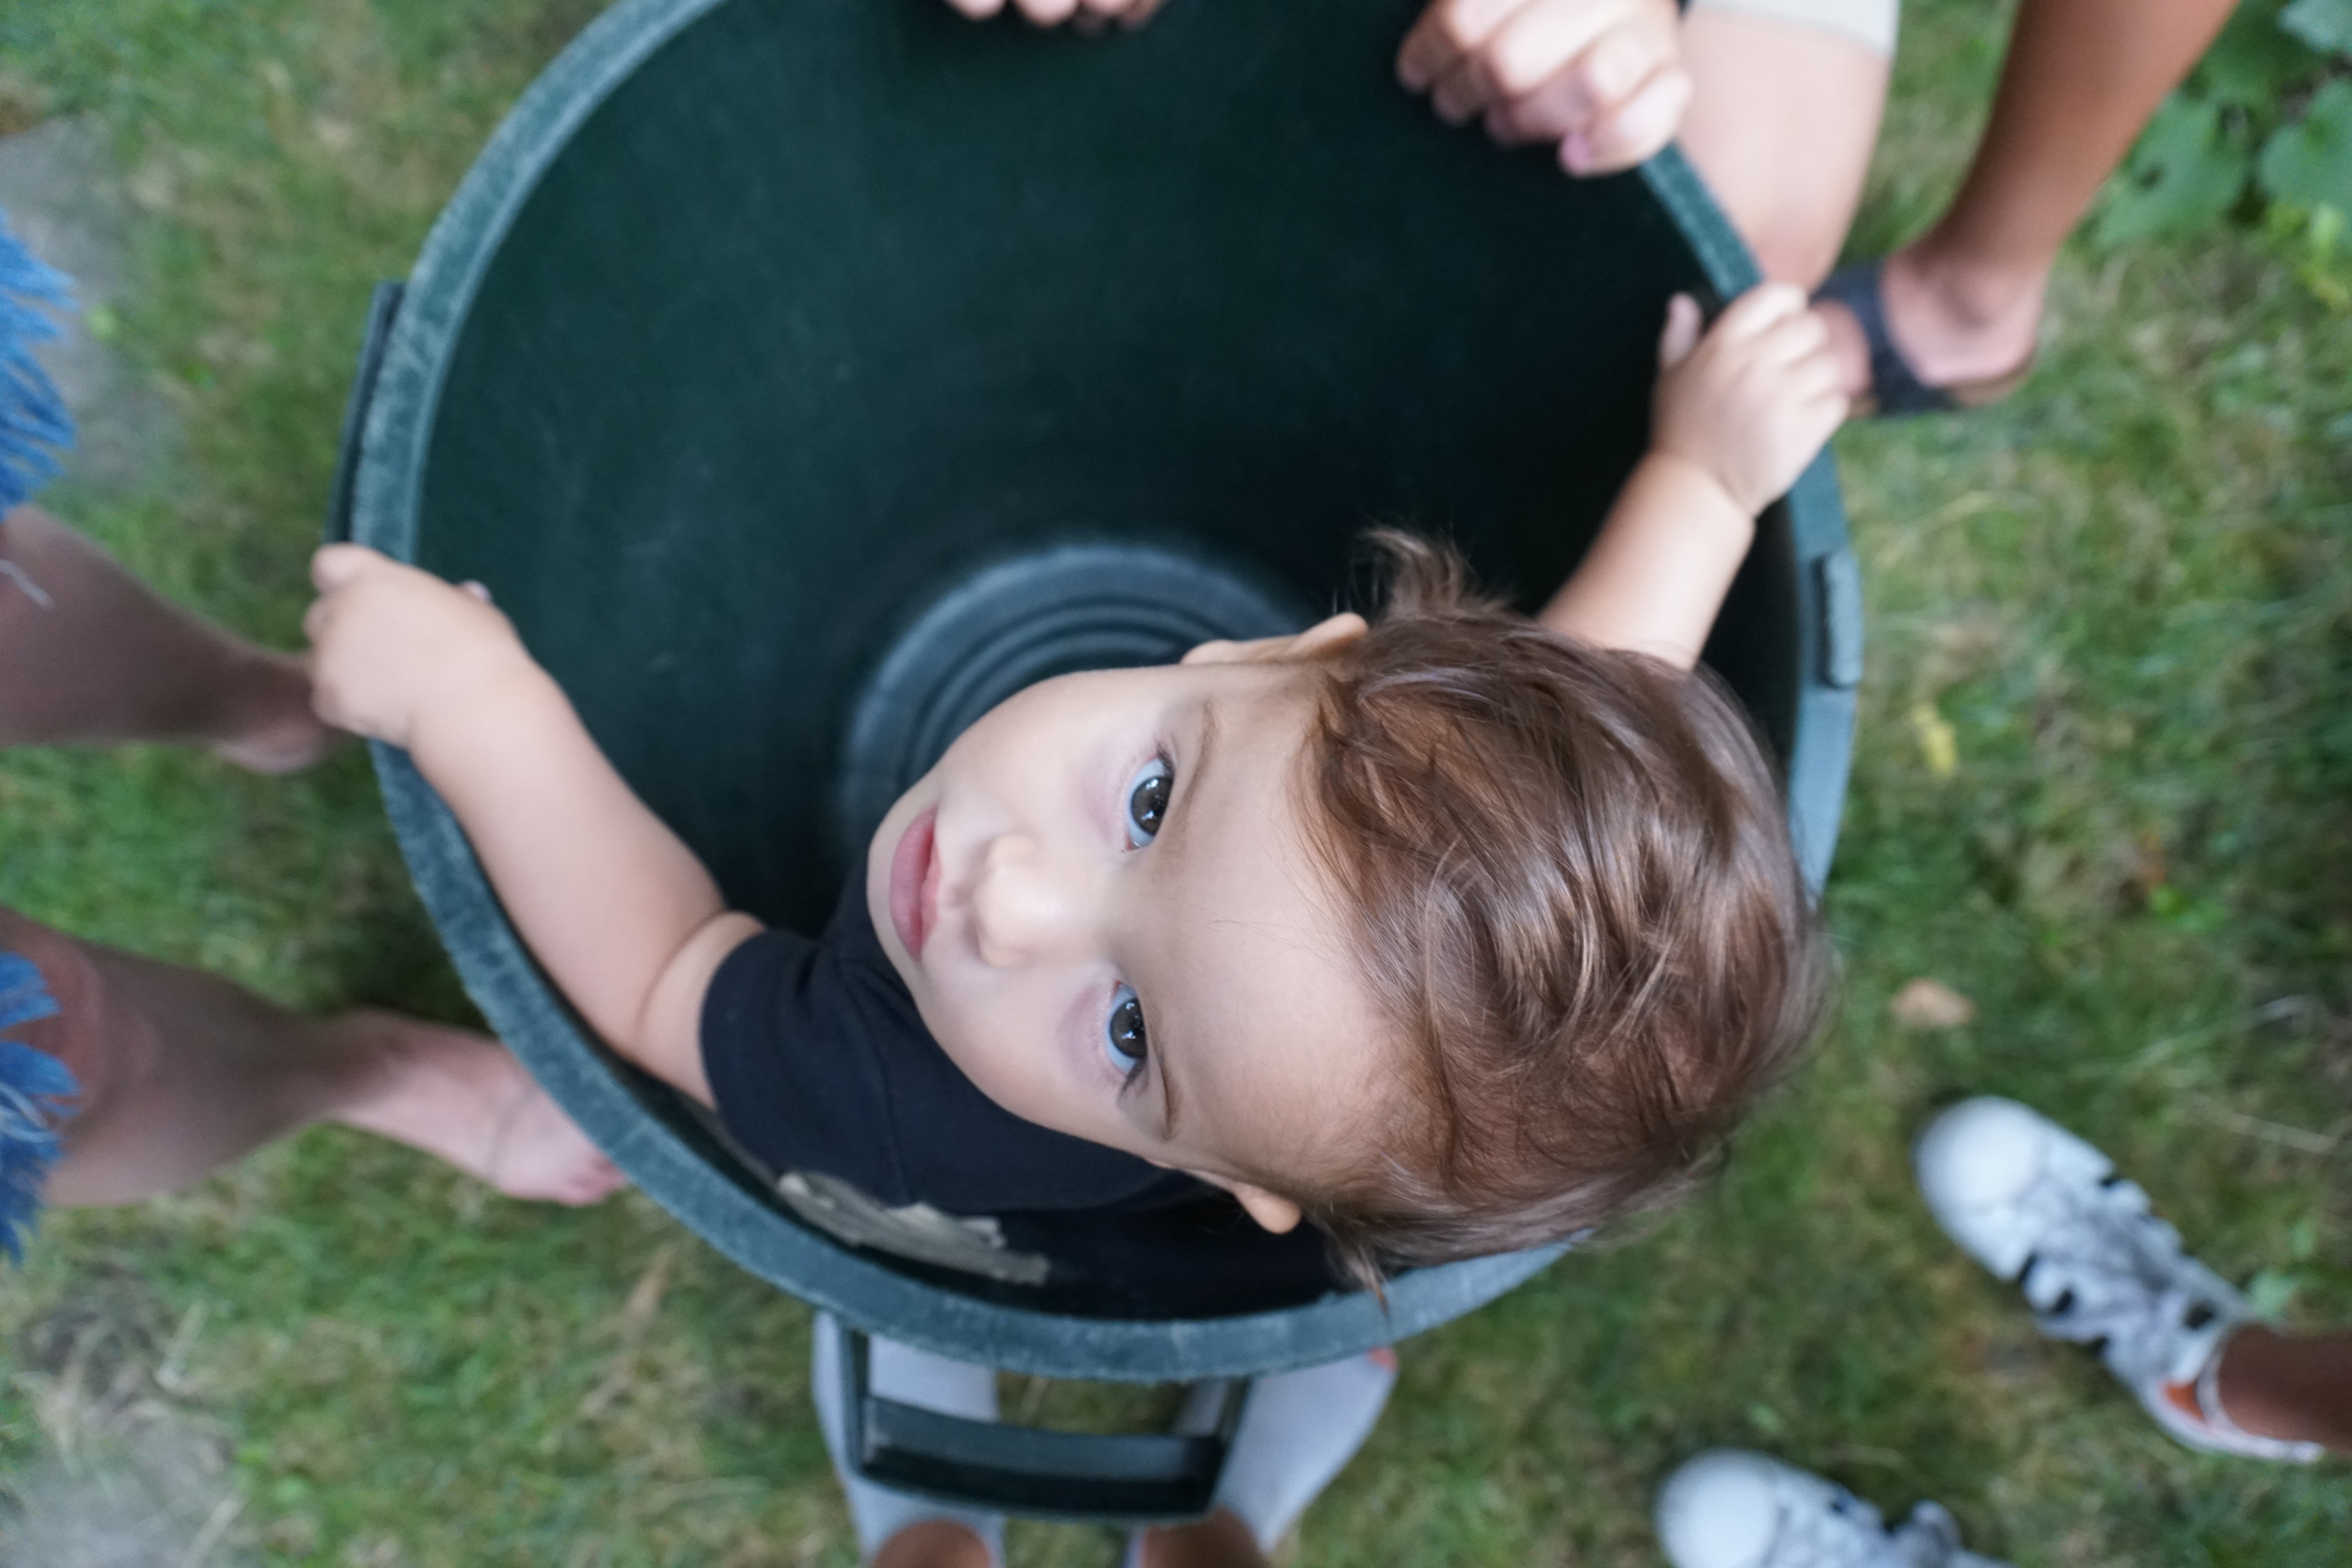
person, people, play, spring, child, fun, infant, toddler, eye, skin, human positions